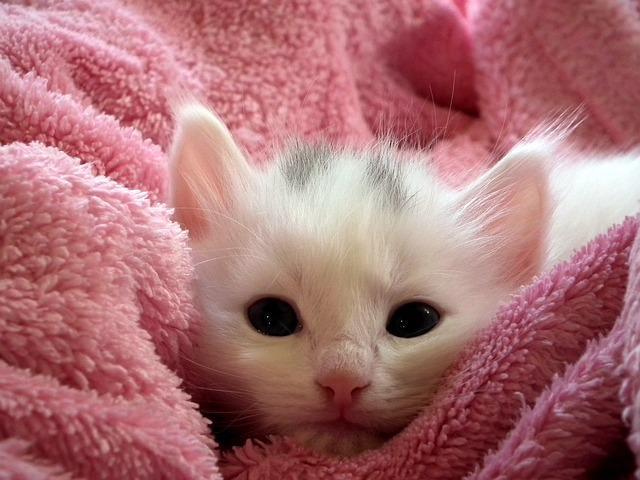
cat